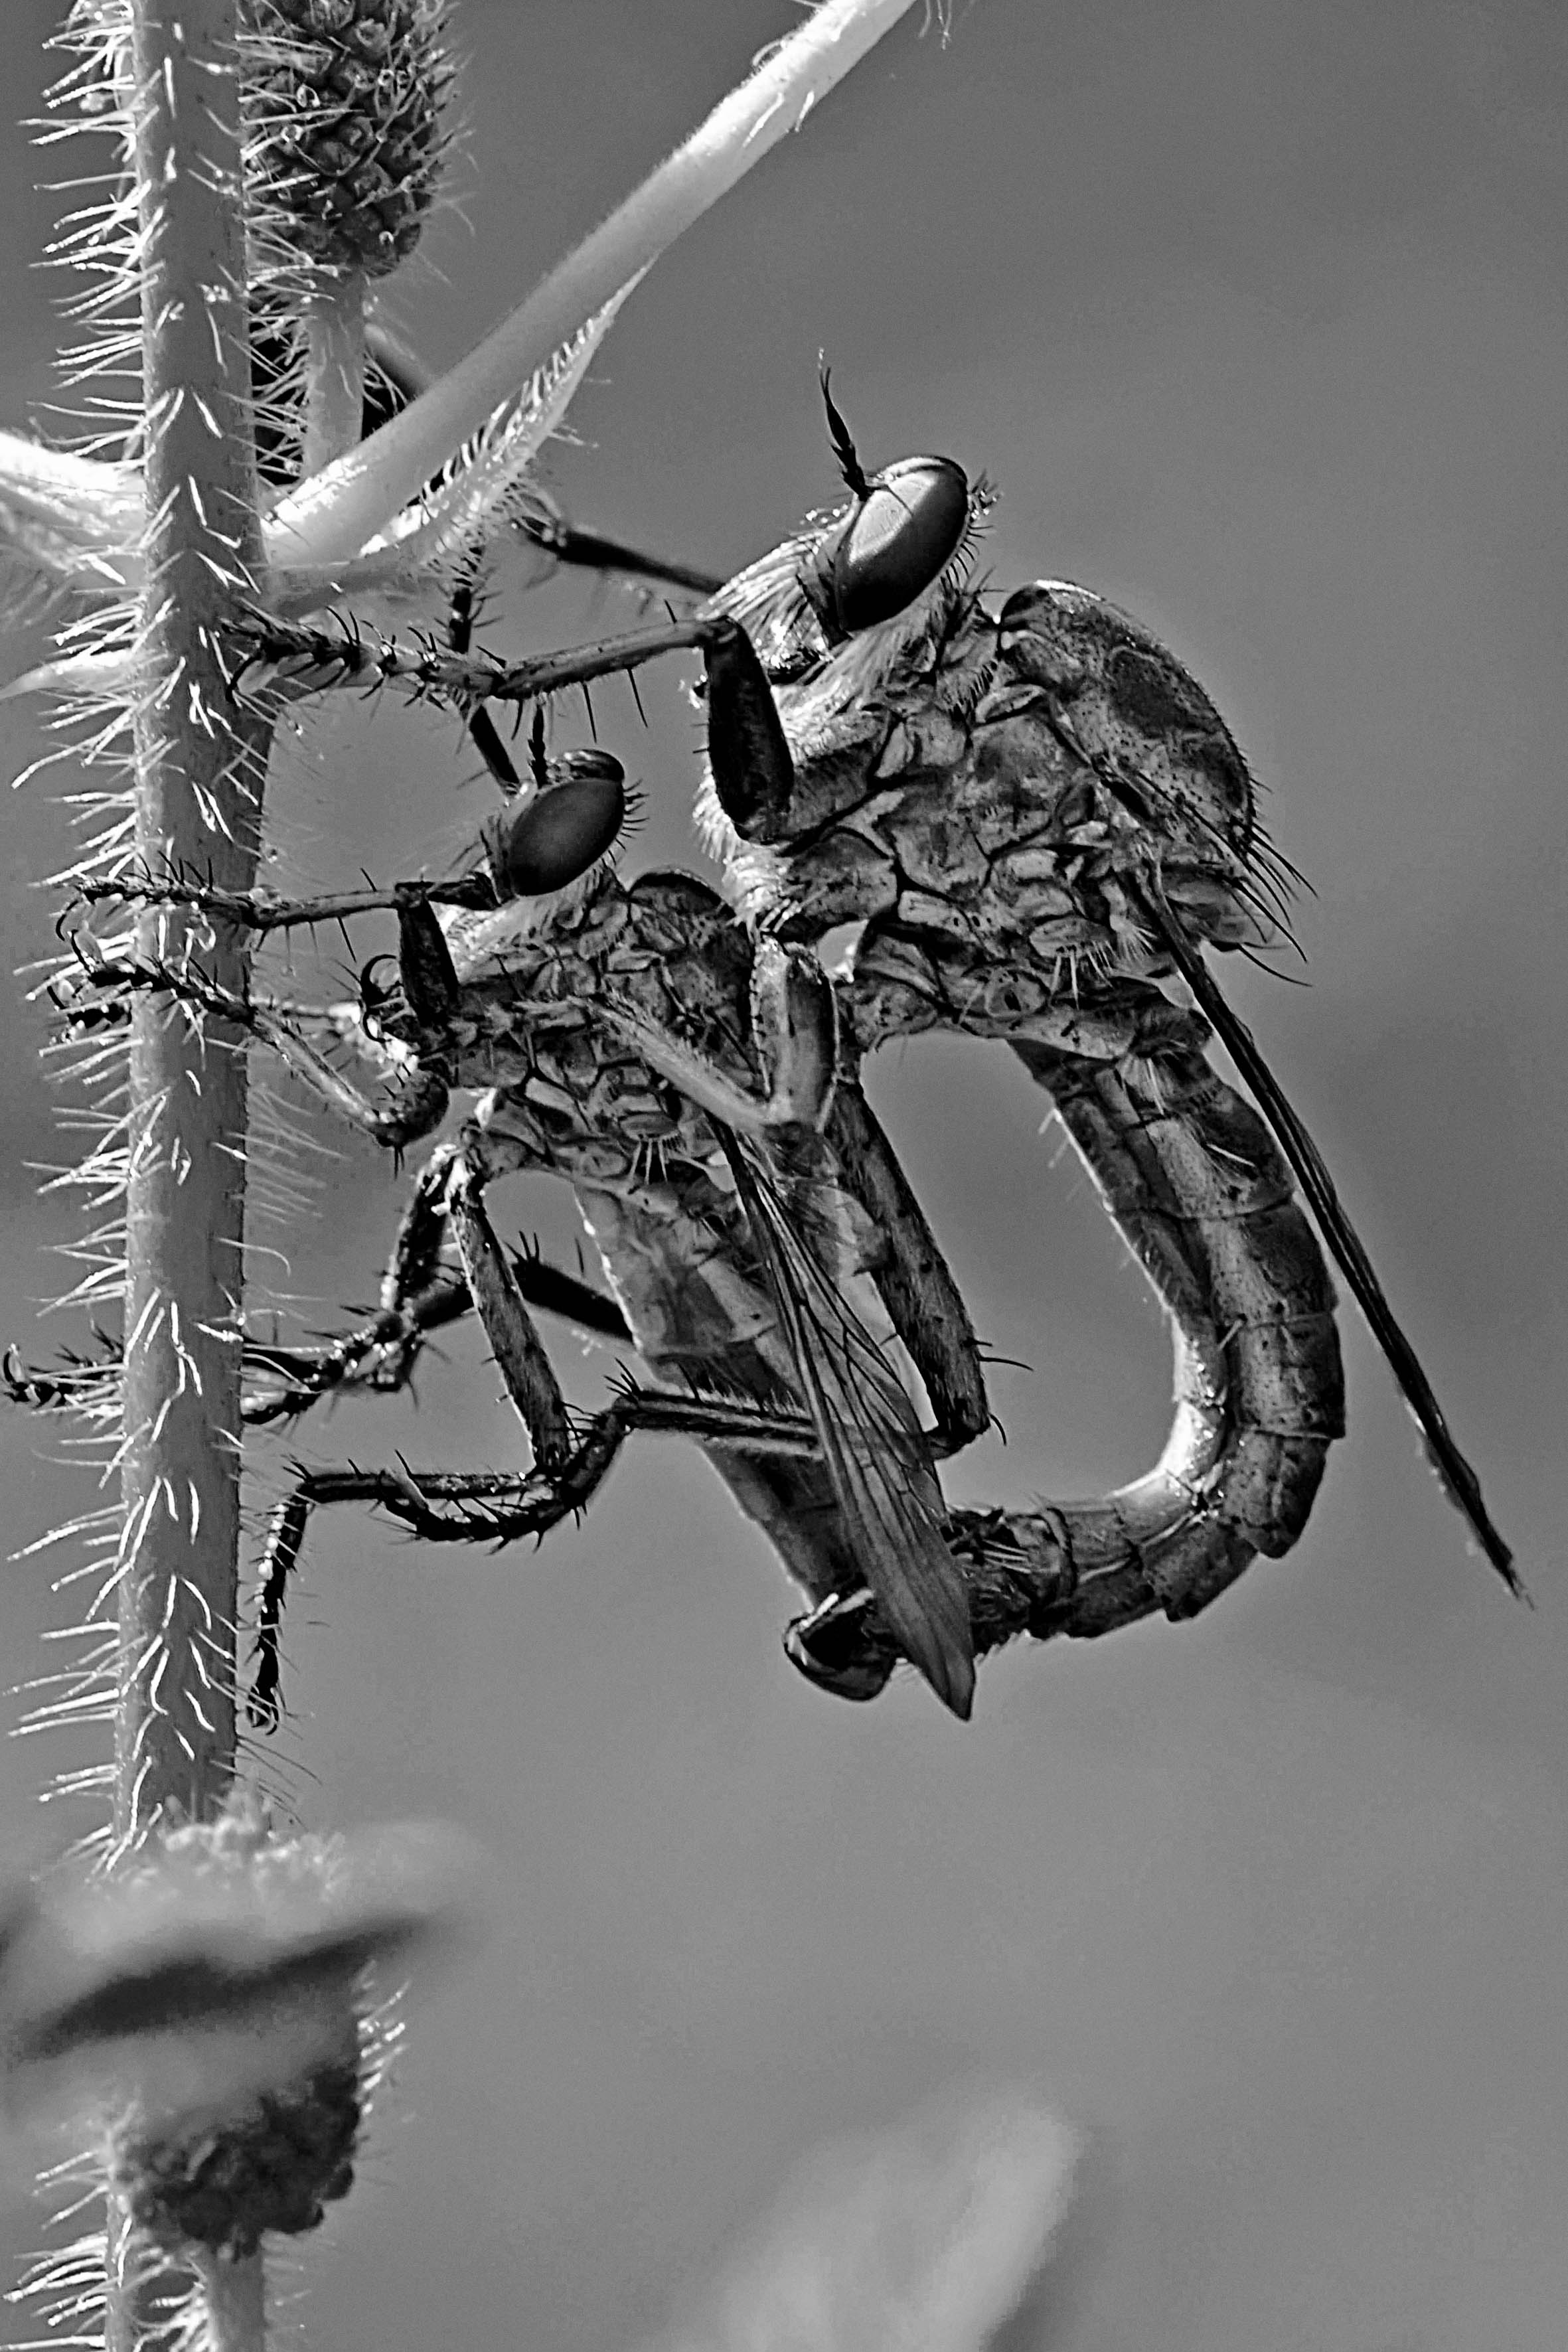
natural, plant, branch, twig, tree, freezing, monochrome photography, monochrome, metal, art, glass, fashion accessory, winter, event, still life photography, macro photography, light fixture, street light, steel, frost, trunk